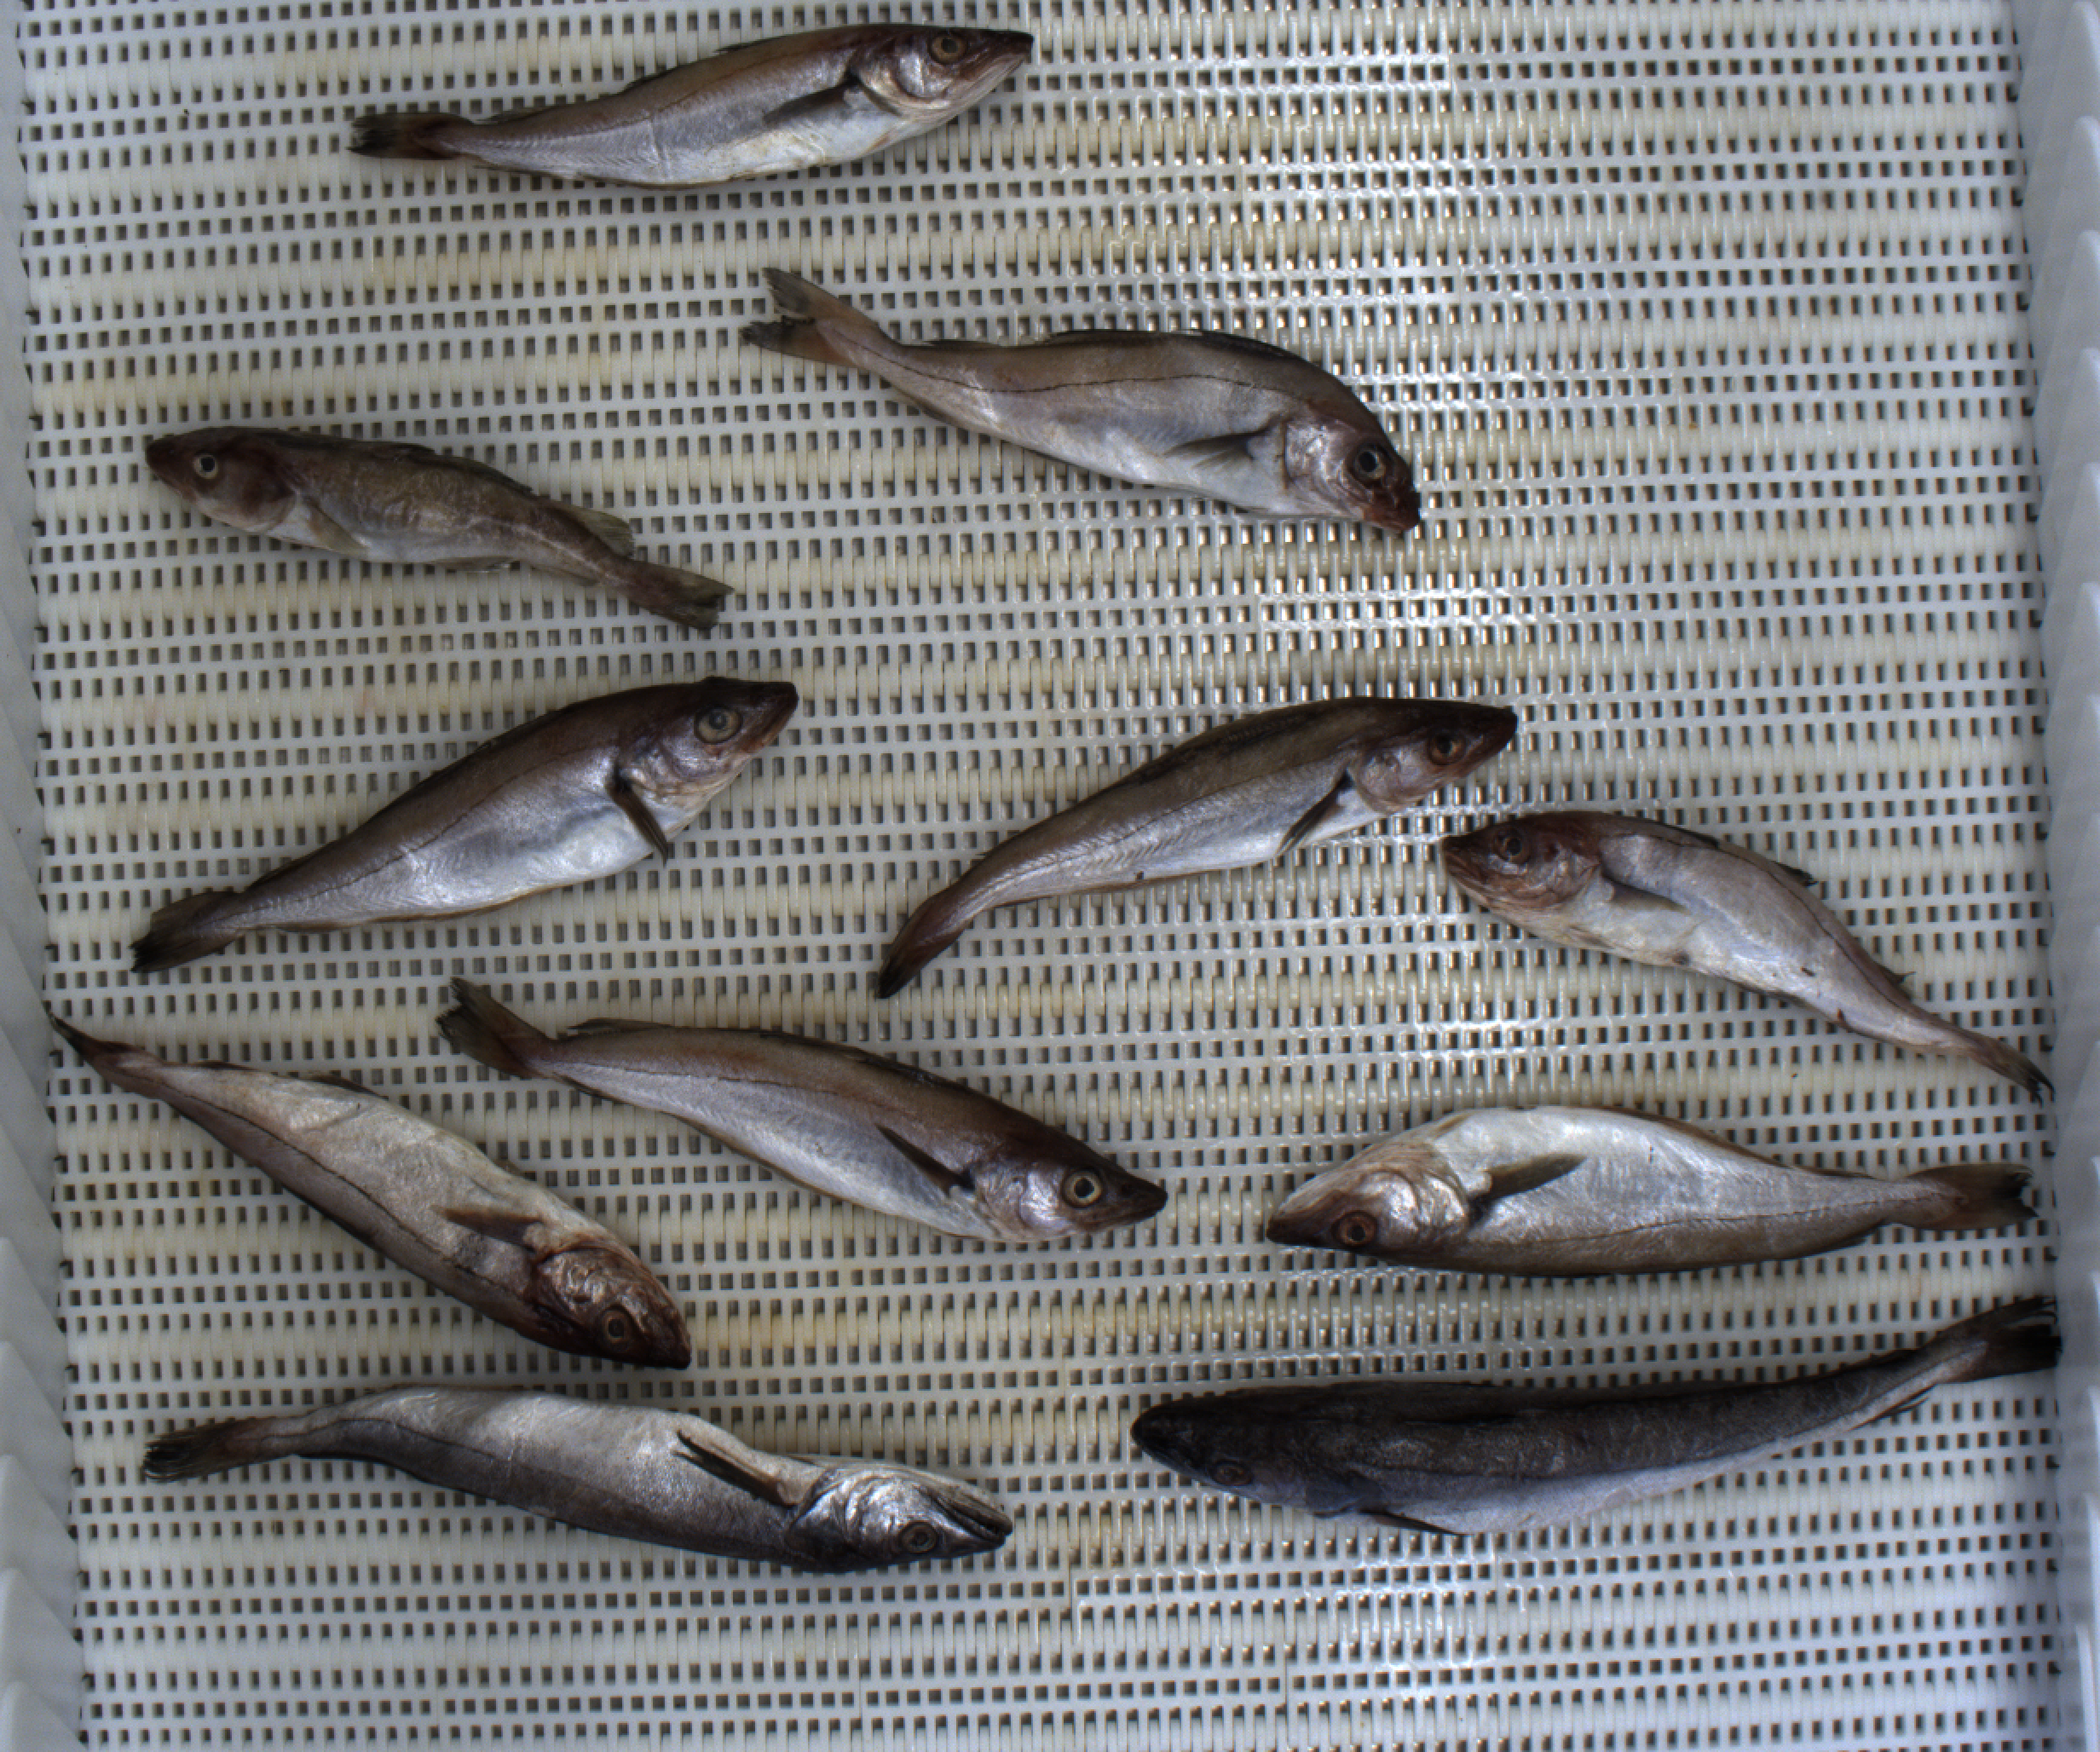
Total fish: 11
Cod: 1
Haddock: 3
Whiting: 5
Hake: 2
Horse mackerel: 0
Saithe: 0
Other: 0